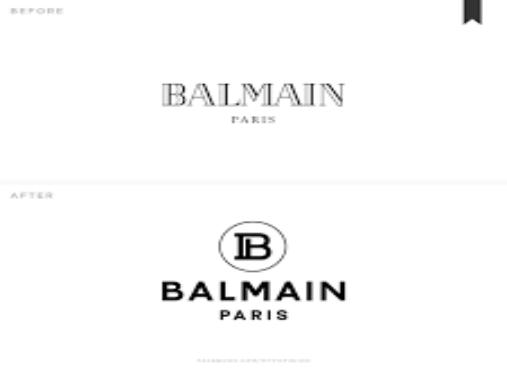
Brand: Balmain
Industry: Clothes